Hand eczema

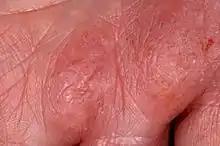
A picture of dyshidrotic hand eczema

Hand eczema presents on the palms and soles, and may sometimes be difficult or impossible to differentiate from atopic dermatitis, allergic contact dermatitis, and psoriasis, which also commonly involve the hands. Even a biopsy of all these conditions may not result in a definitive diagnosis, as all three conditions may demonstrate spongiosis and crusting on the hands.